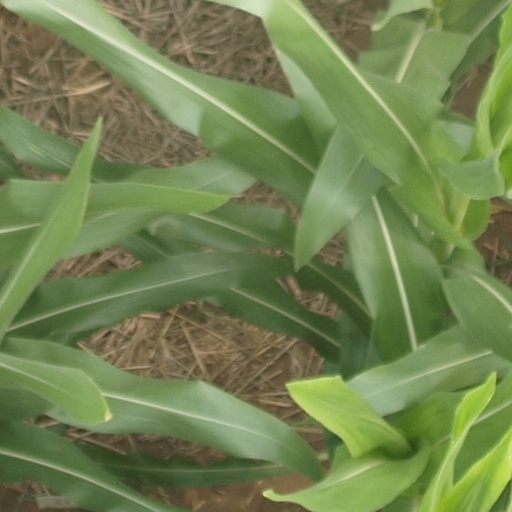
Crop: maize; corn